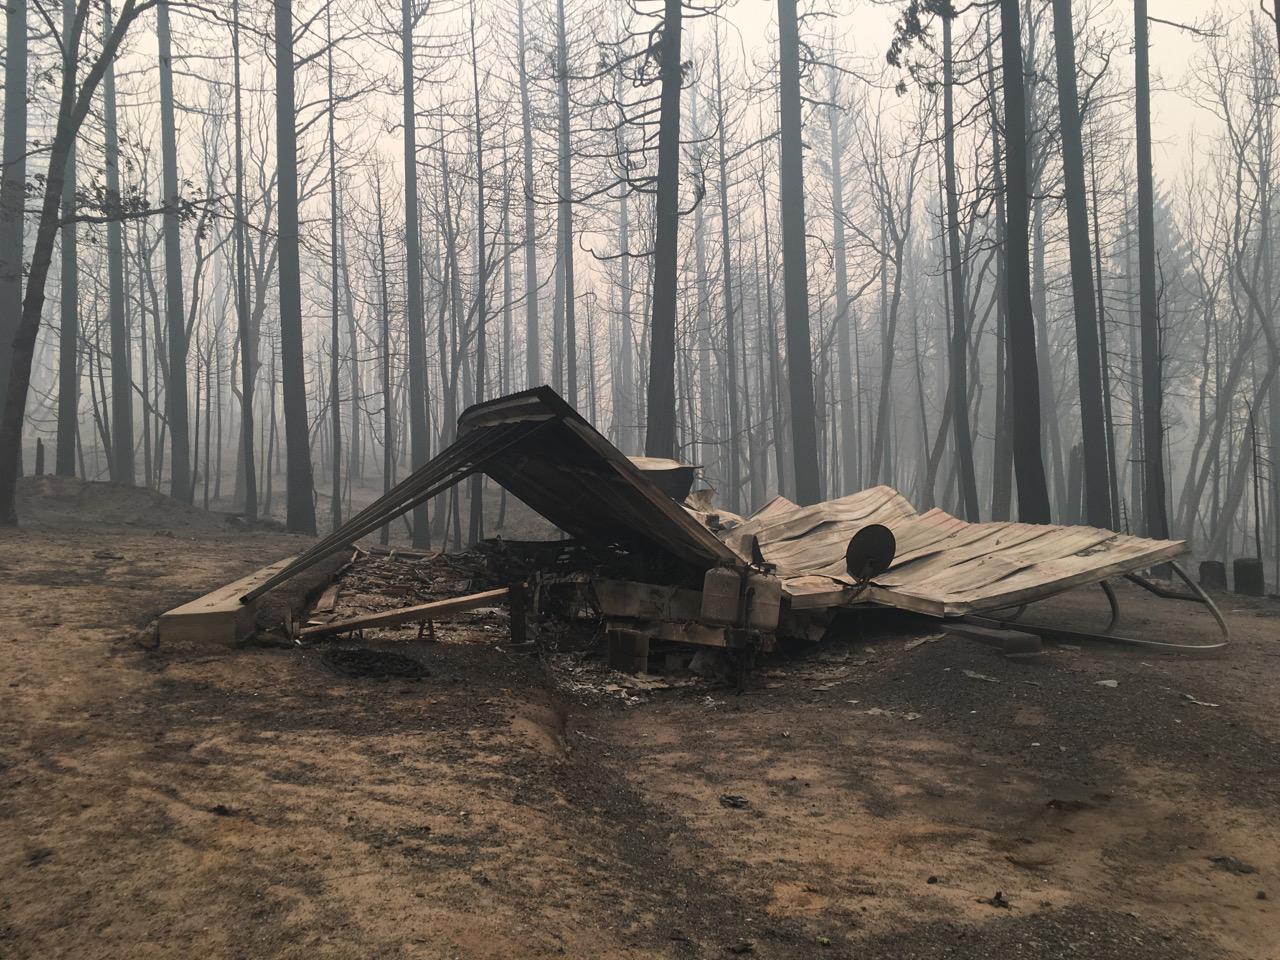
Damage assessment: destroyed